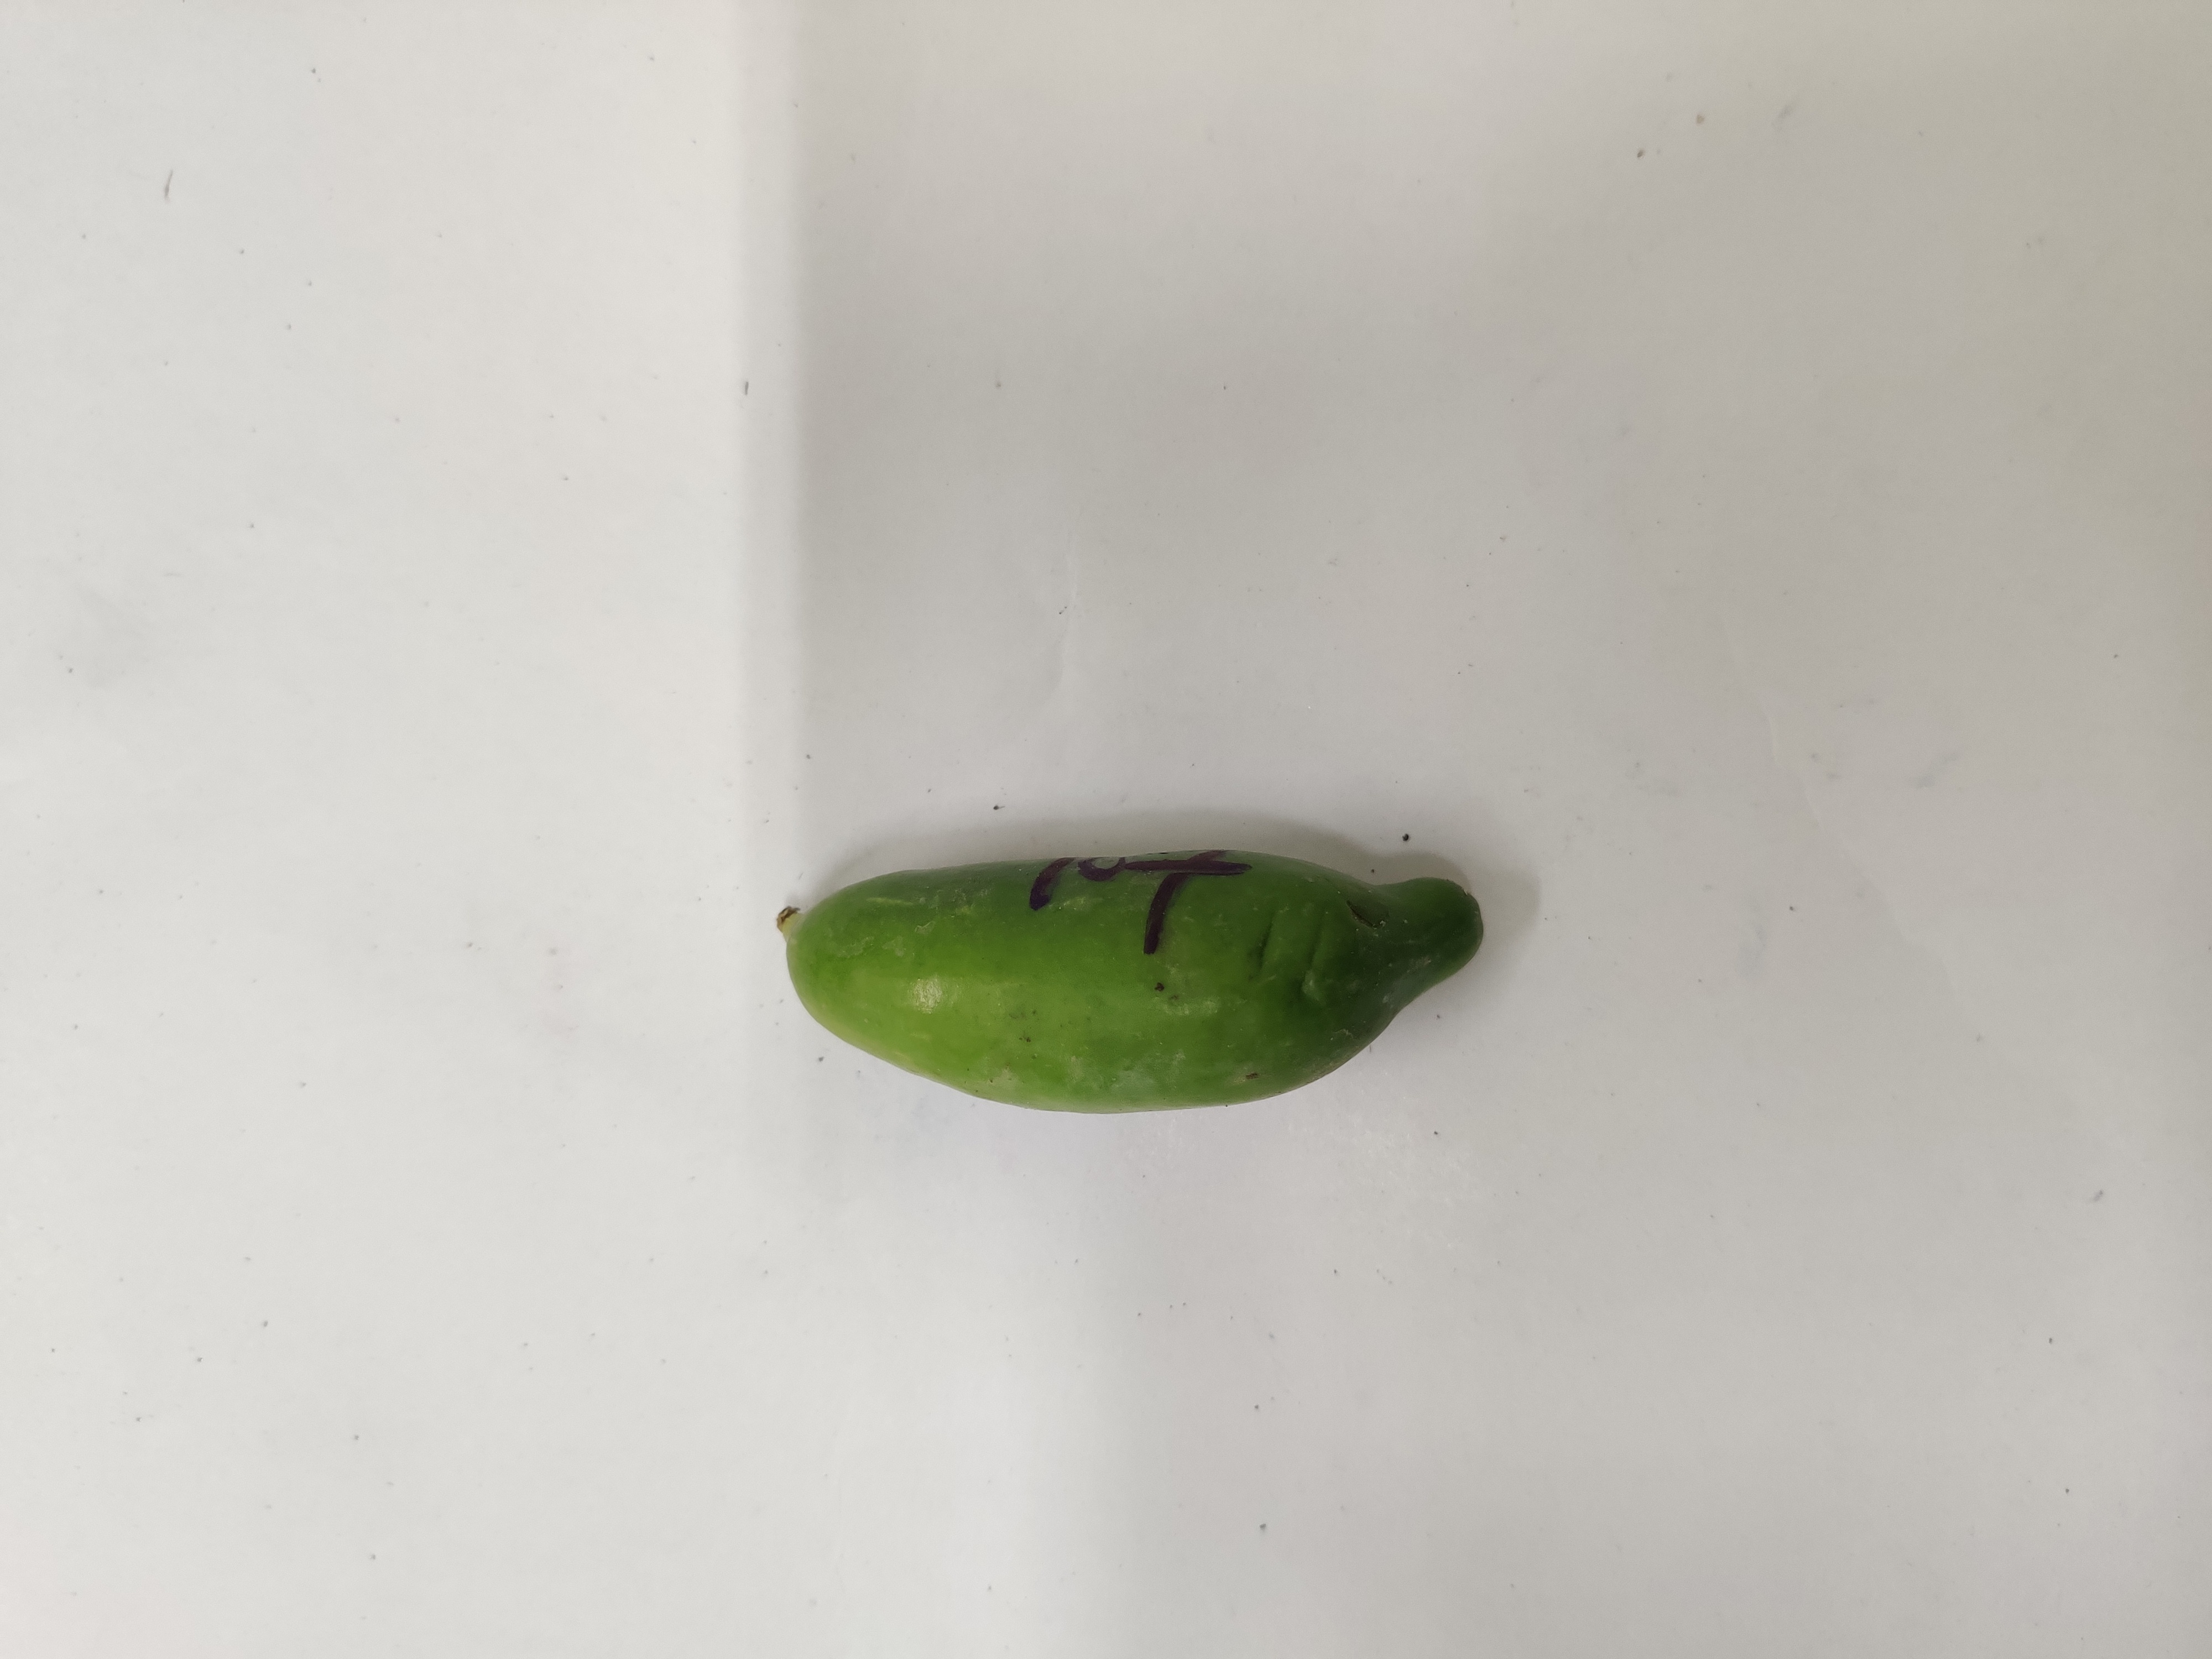
Crop: Ivy Gourd
Condition: Fresh